Sikorsky CH-53 Sea Stallion

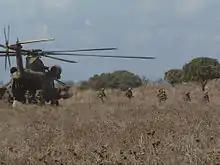
Israel Defense Forces Iron Trails Reconnaissance Company troops exit a CH-53 during an exercise

Heavy lifting in demanded more power, so the USMC decided to acquire an improved variant, the CH-53D, with uprated engines, originally the T64-GE-412 then later the T64-GE-413. The CH-53D also included an uprated transmission to go with the more powerful engines, and a revised interior to permit a load of 55 troops.